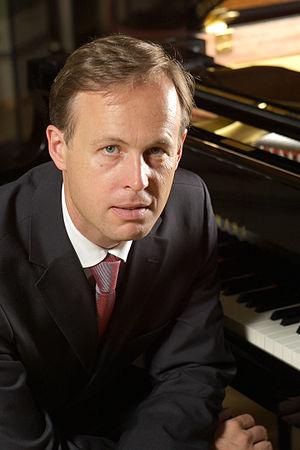
Nikolaus Schapfl est un compositeur allemand né le 21 août 1963 à Munich.
25 janvier : la Symphonie nᵒ 8 de Karl Amadeus Hartmann, créée par Rafael Kubelik à Cologne.